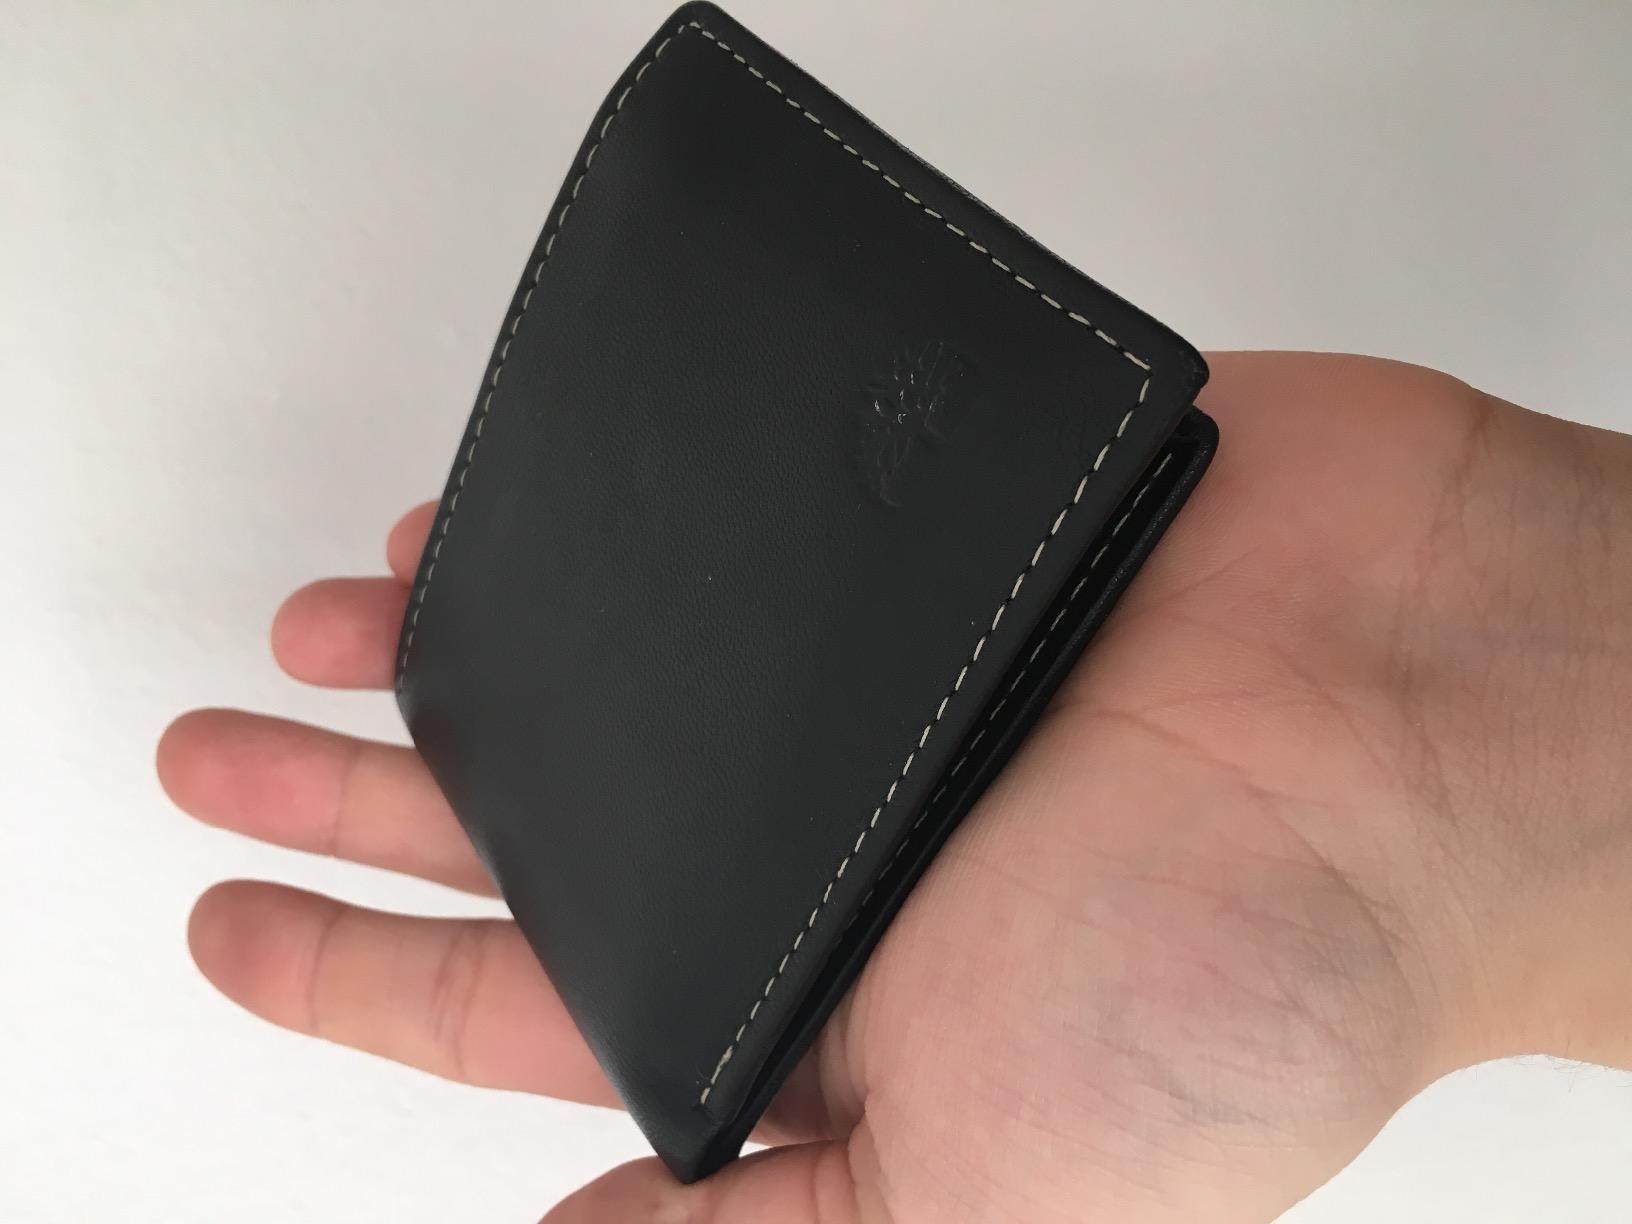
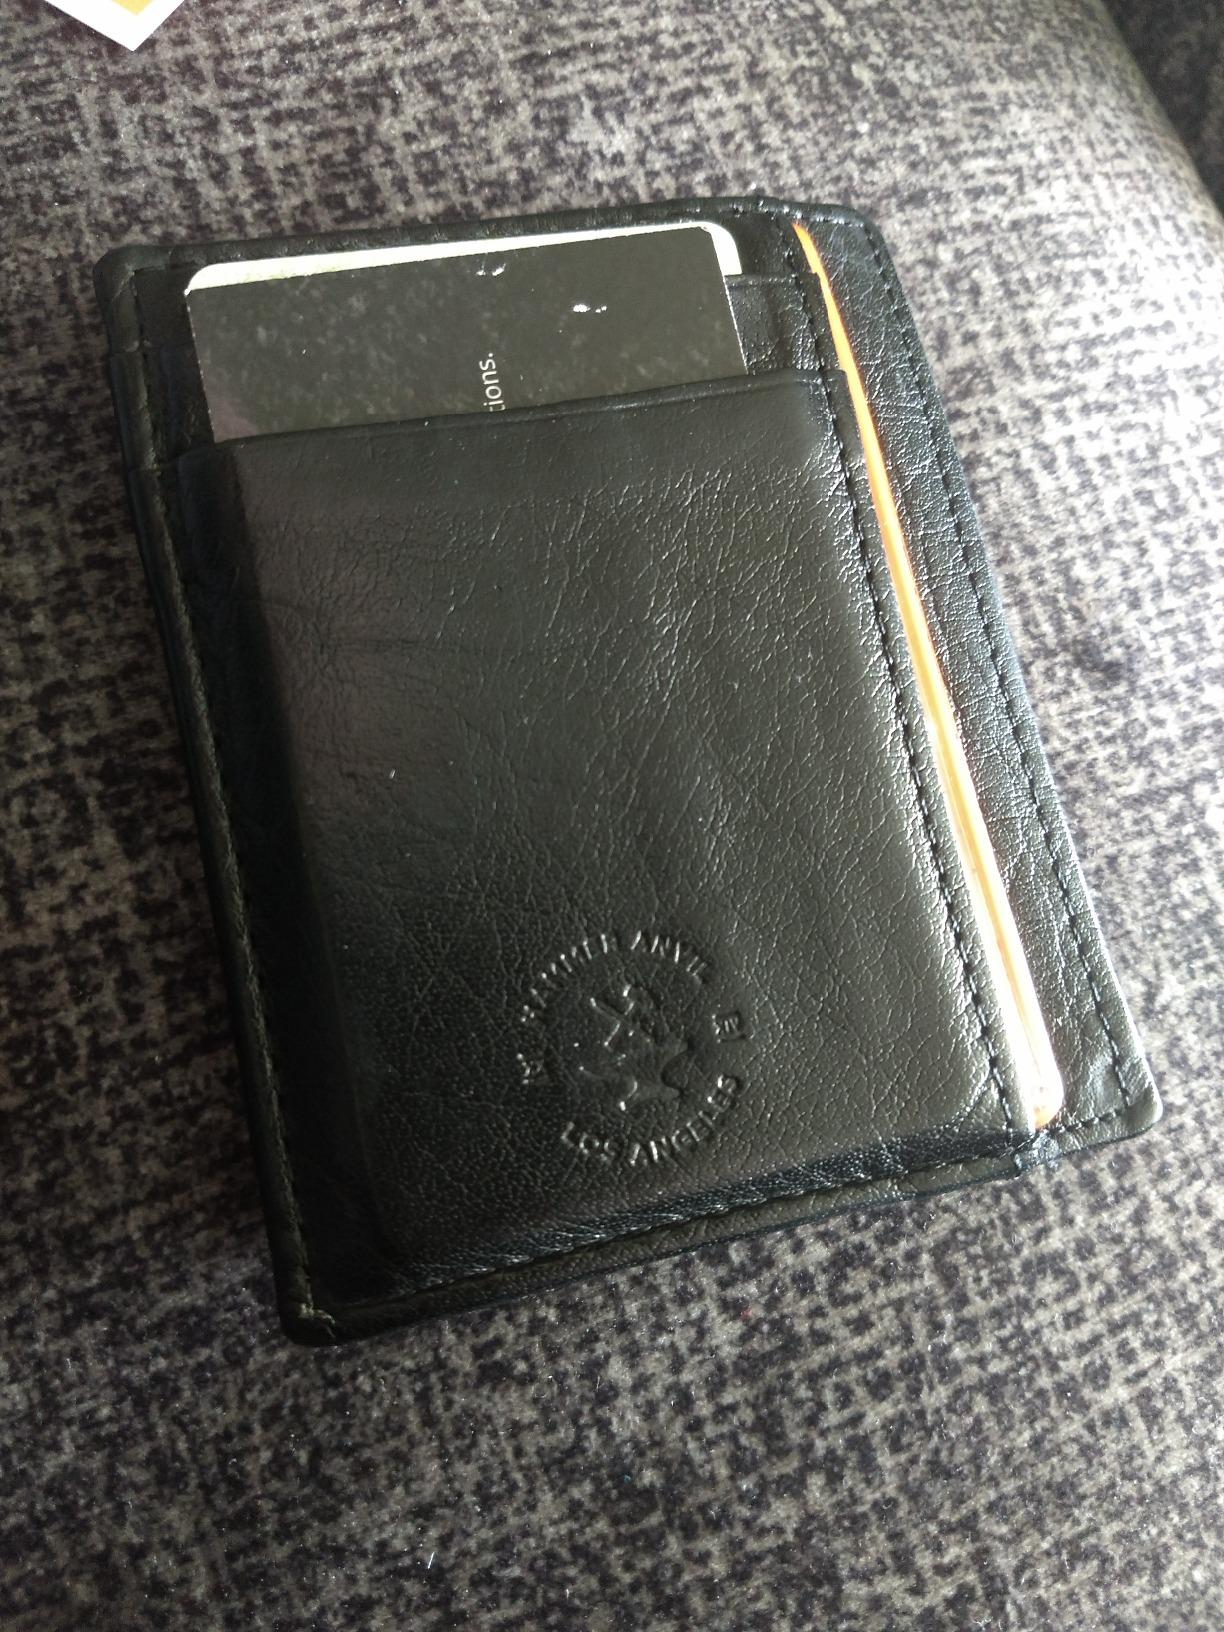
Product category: accessories_wallet
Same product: no